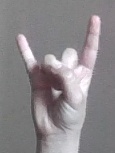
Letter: la